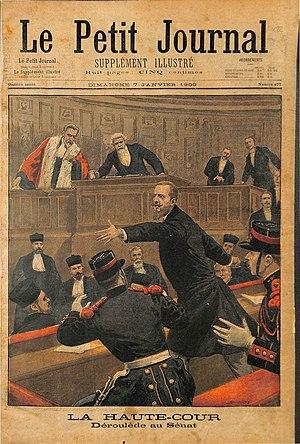
""La Haute-Cour. Déroulède au Sénat [le 20 décembre 1899]""."
Cette page concerne l'année 1899 du calendrier grégorien.